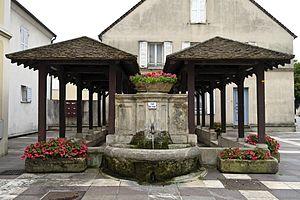
Thiais est une commune française située dans le département du Val-de-Marne en région Île-de-France.